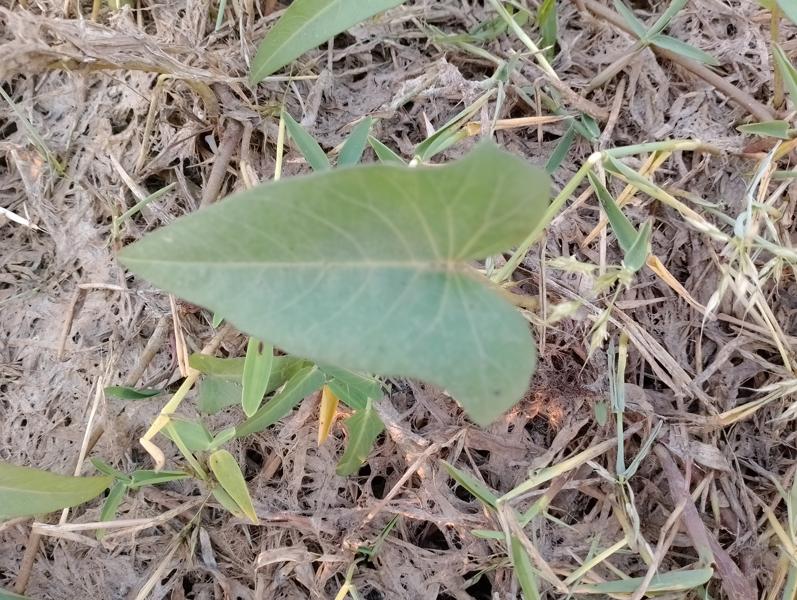
Weed species: Ipomoea aquatic